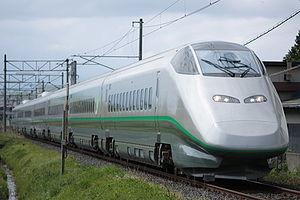
Les Shinkansen série E3 sont des rames automotrices électriques à grande vitesse appartenant à la JR East et exploitées depuis 1997 sur les lignes Shinkansen Tōhoku et Yamagata au Japon. Elles ont également circulé sur la ligne Shinkansen Akita.